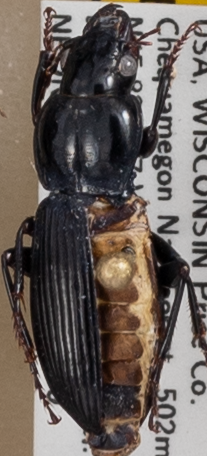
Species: Pterostichus novus
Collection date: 2021-08-10 04:00:00
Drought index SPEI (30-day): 1.19
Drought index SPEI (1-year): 0.212
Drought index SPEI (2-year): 1.546